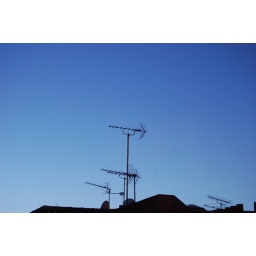
London roof top with the aerials and antenna sillouetted against a dusk winter sky